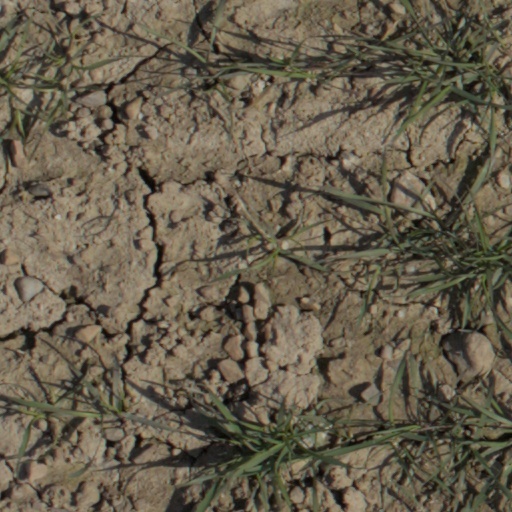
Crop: wheat